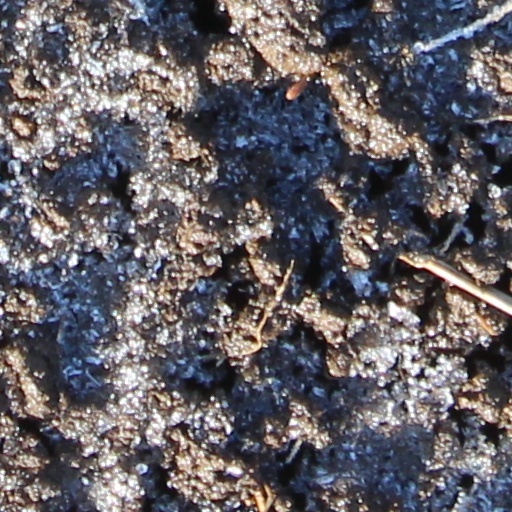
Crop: wheat